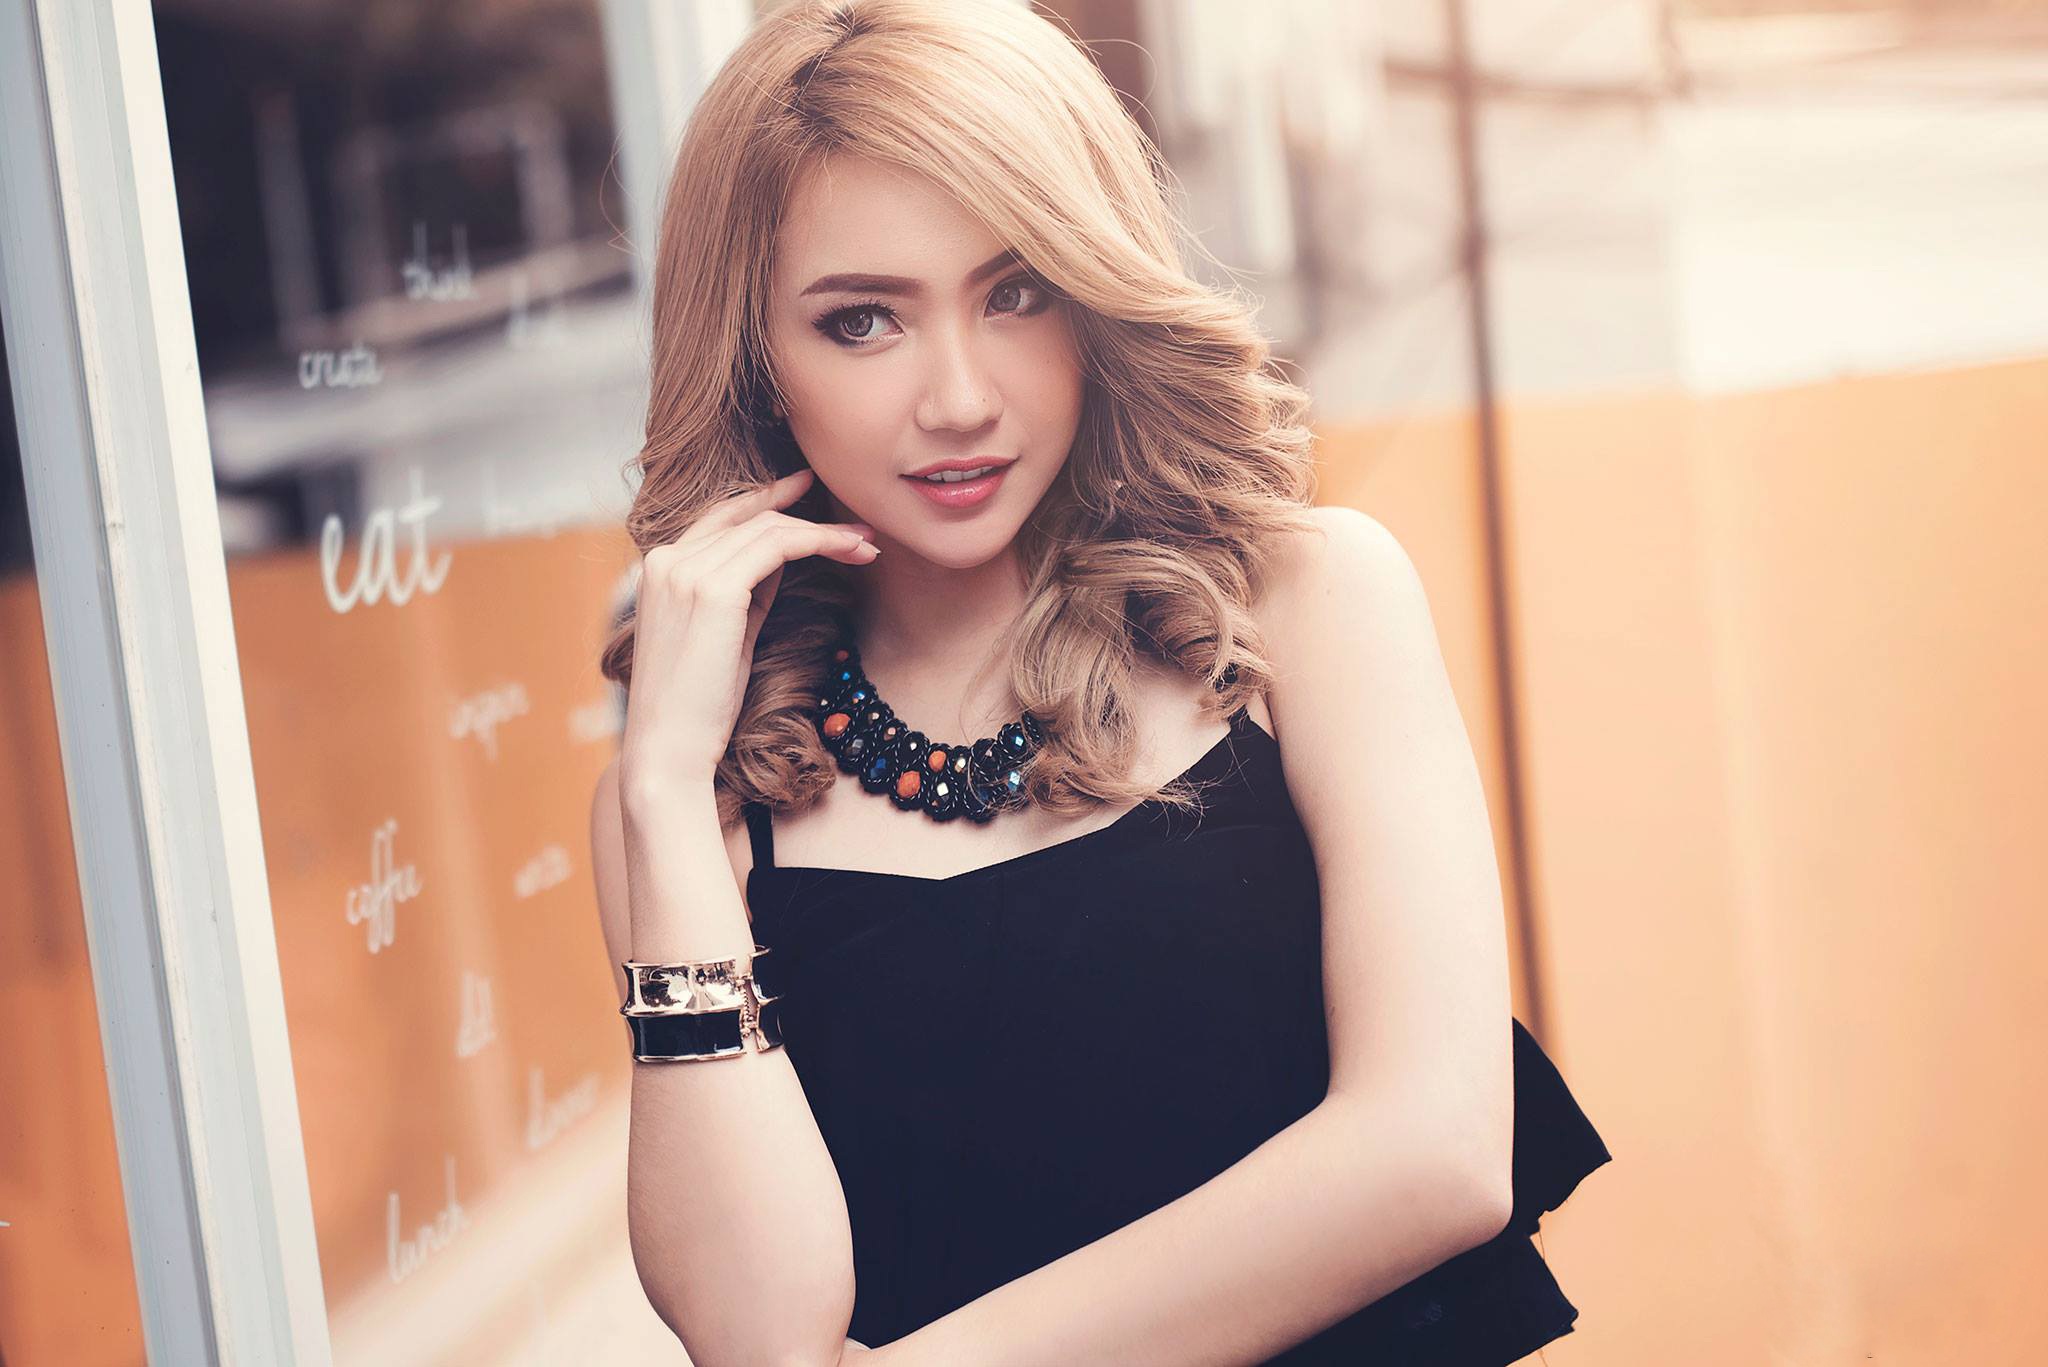
person, people, girl, woman, hair, photography, female, portrait, model, young, canon, fashion, clothing, lady, hairstyle, long hair, fun, dress, happy, beauty, sexy, style, elegant, blond, attractive, adult, glamour, sensual, photo shoot, brown hair, portrait photography, supermodel